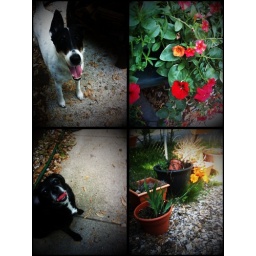
Hot dogs and flowers in bloom